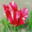
Label: tulip